Officer Cadet School (Singapore)

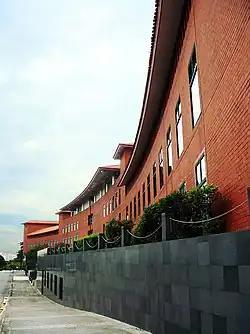
The OCS building as seen from the northwest

The Officer Cadet School (OCS) is a military training centre that trains commissioned officers for the four branches of the Singapore Armed Forces (SAF): the Army, the Navy, the Air Force, and the Digital and Intelligence Service.